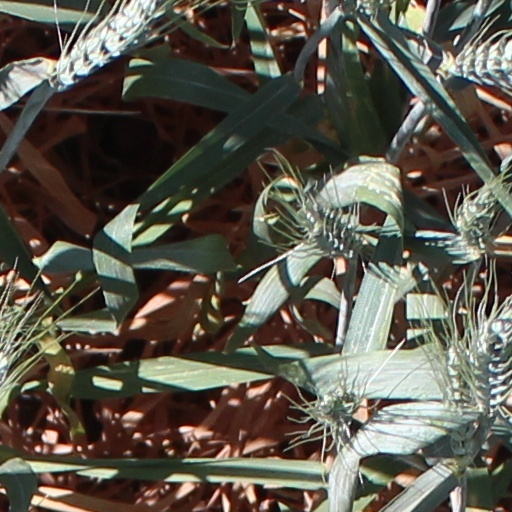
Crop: wheat